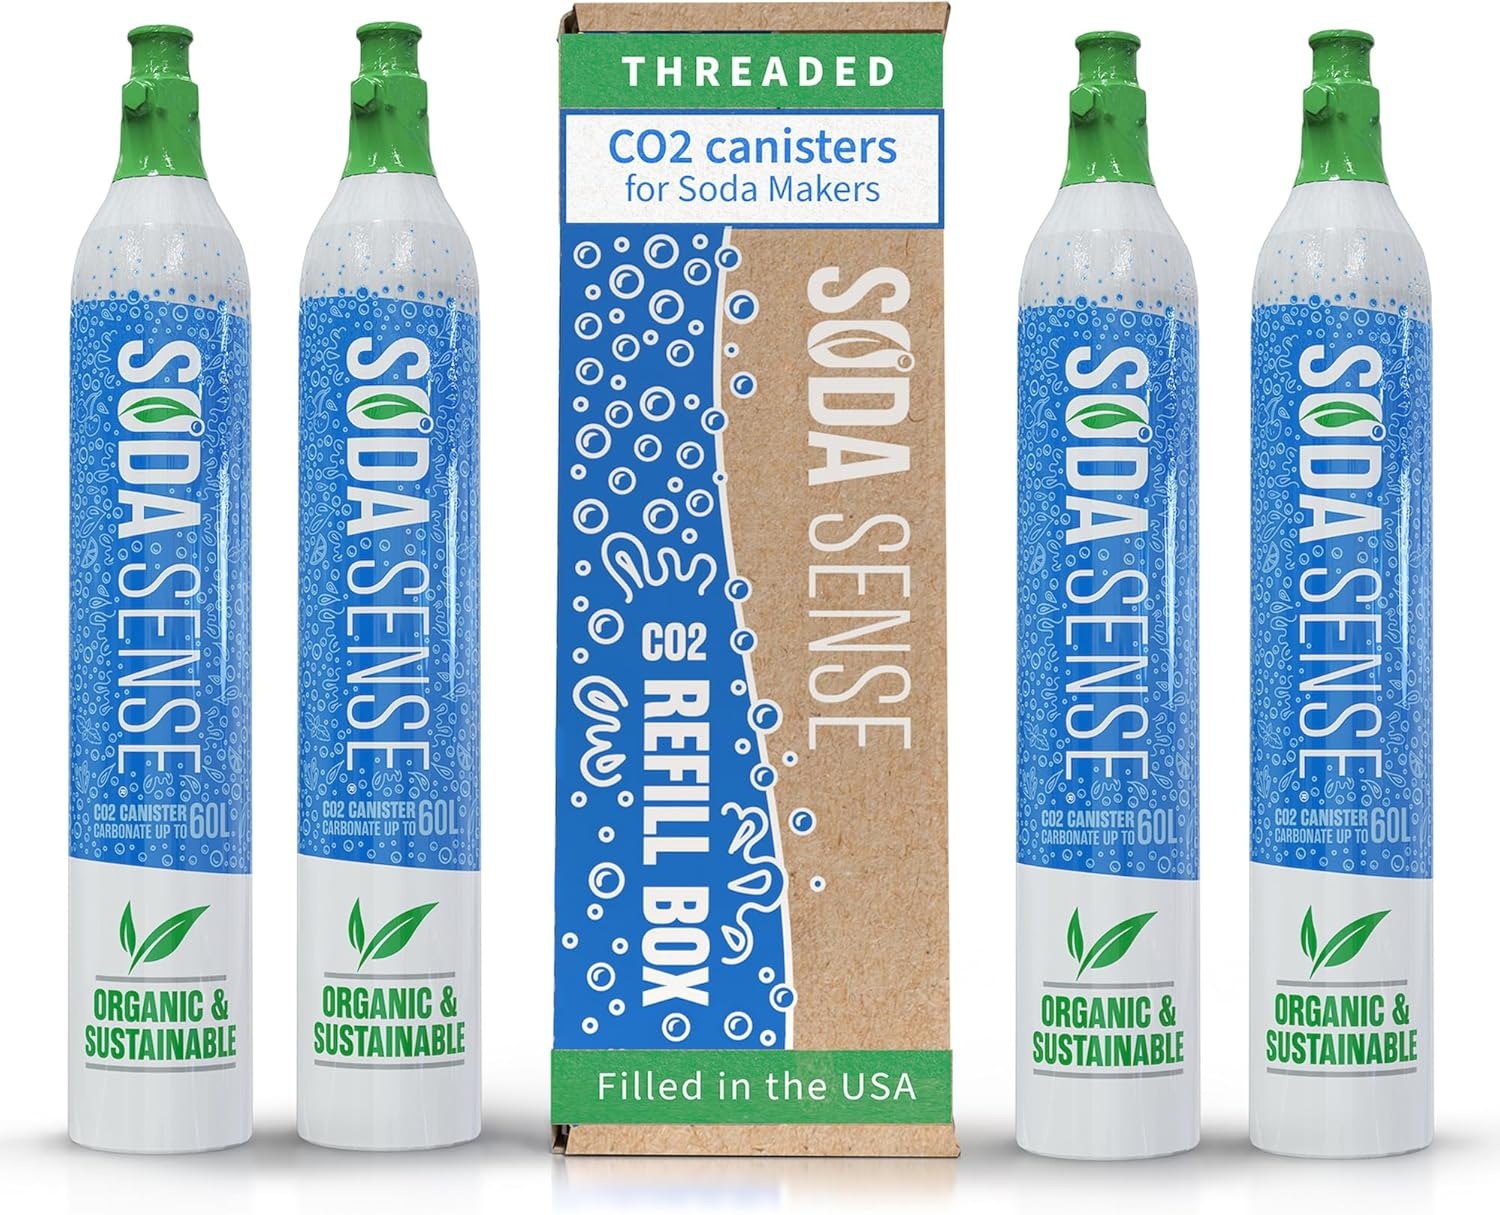
Soda Sense 60L CO2 Exchange Canister - 4 Pack, Threaded Style - Compatible with All 'Screw-In' Soda/Sparkling Water Makers, Including SodaStream BLUE Cylinder Models, Ninja Thirsti, Philips & More
Overview Brand : Soda Sense Color : Green - Threaded Connector Material : Plastic Capacity : 60 Liters Power Source : Manual About this item [Canister Compatibility] We don't mind if you call it a canister, cylinder, tank, or cartridge! Just remember that our green capped, threaded canisters are compatible with screw-in connector soda and sparkling water makers, including SodaStream, Aarke, Philips, and Ninja Thirsti. If you have a SodaStream ART, TERRA, DUO, or other quick connect machine, you will need to purchase our pink capped, Easy Connect canisters. [Sustainable & Eco-Friendly] At Soda Sense, we're proud to source 100% of our CO2 sustainably right here in the USA, and each of our 60L canisters replaces the use of over 170 single-use plastic bottles. [Sparkling Water Made Effortless] Never run out of bubbles with Soda Sense & carbonate up to 60 liters of water with each of our canisters. [Return & Recycle] All of our CO2 canister orders include a return box and shipping label to exchange your empty canisters when your done with them.
Brand: SodaSense
Category: Home & Garden > Kitchen & Dining > Kitchen Appliance Accessories > Soda Maker Accessories > Chargers